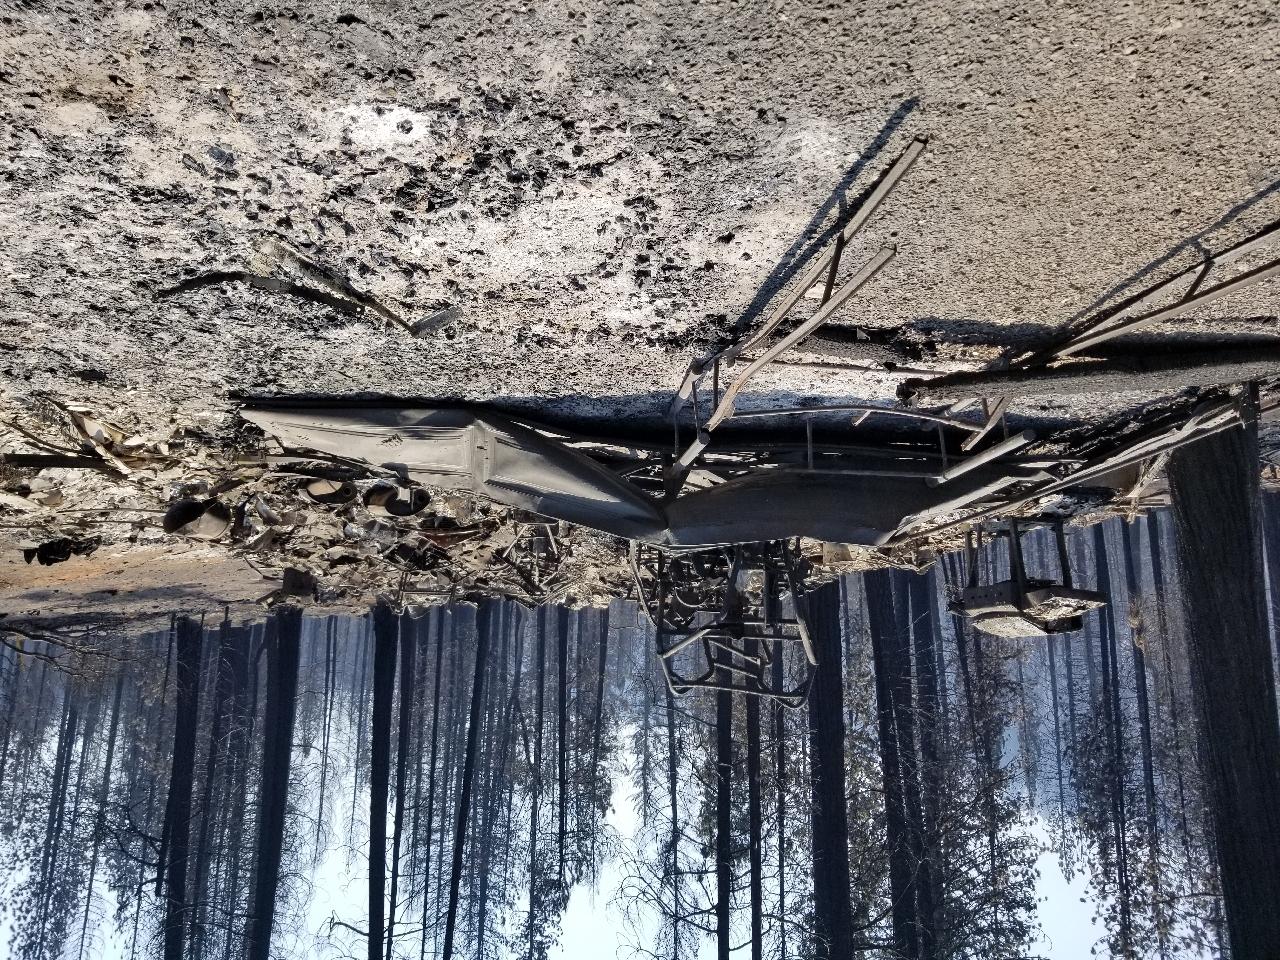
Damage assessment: destroyed